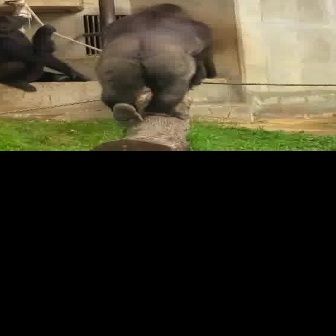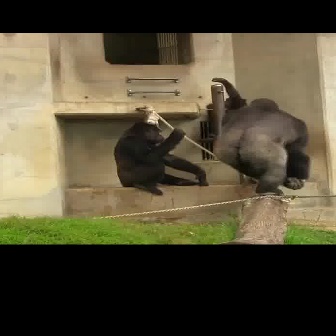
  Please identify the target specified by the bounding box [91,2,215,127] in the first image and locate it in the second image. Return the coordinates in [x_min,y_min,x_max,y_max] format.
Answer: [211,97,310,196]